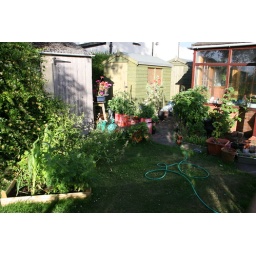
meter square plot, tomatos in the red bags and potatos in the green bags by the window